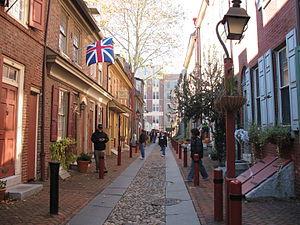
Elfreth's Alley est la plus ancienne rue de la ville de Philadelphie, dans l'État de Pennsylvanie aux États-Unis. Elle se trouve près de Second, Arch et Race Streets dans le quartier d'Old City. Son nom vient de Jeremiah Elfreth, un artisan qui vivait à Philadelphie au XVIIIᵉ siècle. Les maisons accolées sont en briques et sont construites dans le style georgien et fédéral. La rue est classée National Historic Landmark. Elle attire de nombreux touristes.
Cet article présente une liste des quartiers de la ville de Philadelphie, dans l'État de Pennsylvanie aux États-Unis
Philadelphie, surnommée Philly, est une ville du Commonwealth de Pennsylvanie, située dans le Nord-Est des États-Unis, entre New York et Washington D.C. Le nom de la ville, choisi par William Penn, signifie « amitié fraternelle » en grec, car elle devait être un îlot de tolérance religieuse.